Blond capuchin

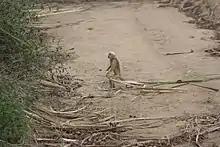
A blond capuchin holding a sugarcane stalk it has retrieved from a nearby sugarcane plantation.

Like many capuchin species, the primary threat facing the blond capuchin is the loss of habitat, either through deforestation in the Atlantic forest habitat or desertification in the Caatinga habitat. Deforestation caused by agriculture and human encroachment has led to reduced population sizes and has forced groups to move from their typically inhabited areas. This has further led to groups of blond capuchins overlapping with other species of capuchins they did not previously encounter, possibly leading to hybridization between the blond capuchin and other capuchin species. Loss of habitat has also caused blond capuchins to live in small forest fragments where they are at higher risk of infectious diseases. One group of blond capuchins was found to have 12% of its individuals containing antibodies for "Toxoplasma gondii", and 46% of its individuals carrying microfilariae parasites.